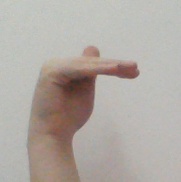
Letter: khaa